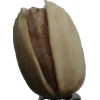
Label: pistachio